Gerry Byrne (footballer, born 1938)

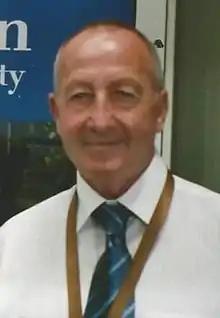
Gerry Byrne in 2006

Gerald Byrne (29 August 1938 – 28 November 2015) was an English footballer who spent his entire playing career at Liverpool. He was a member of England's 1966 World Cup winning squad though only received a winner's medal some years later.